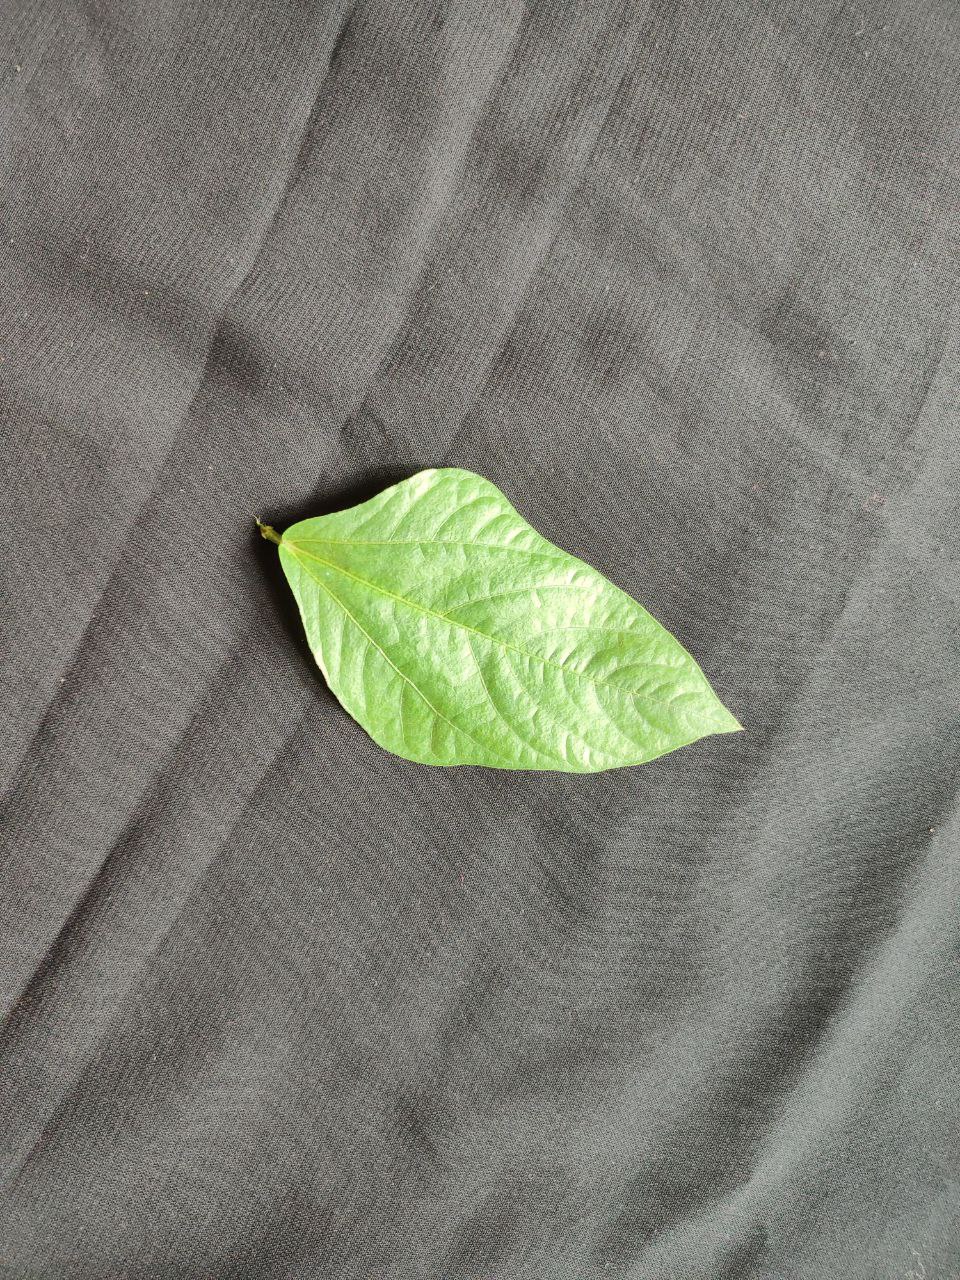
Crop: cowpea
Leaf condition: Fresh Leaf